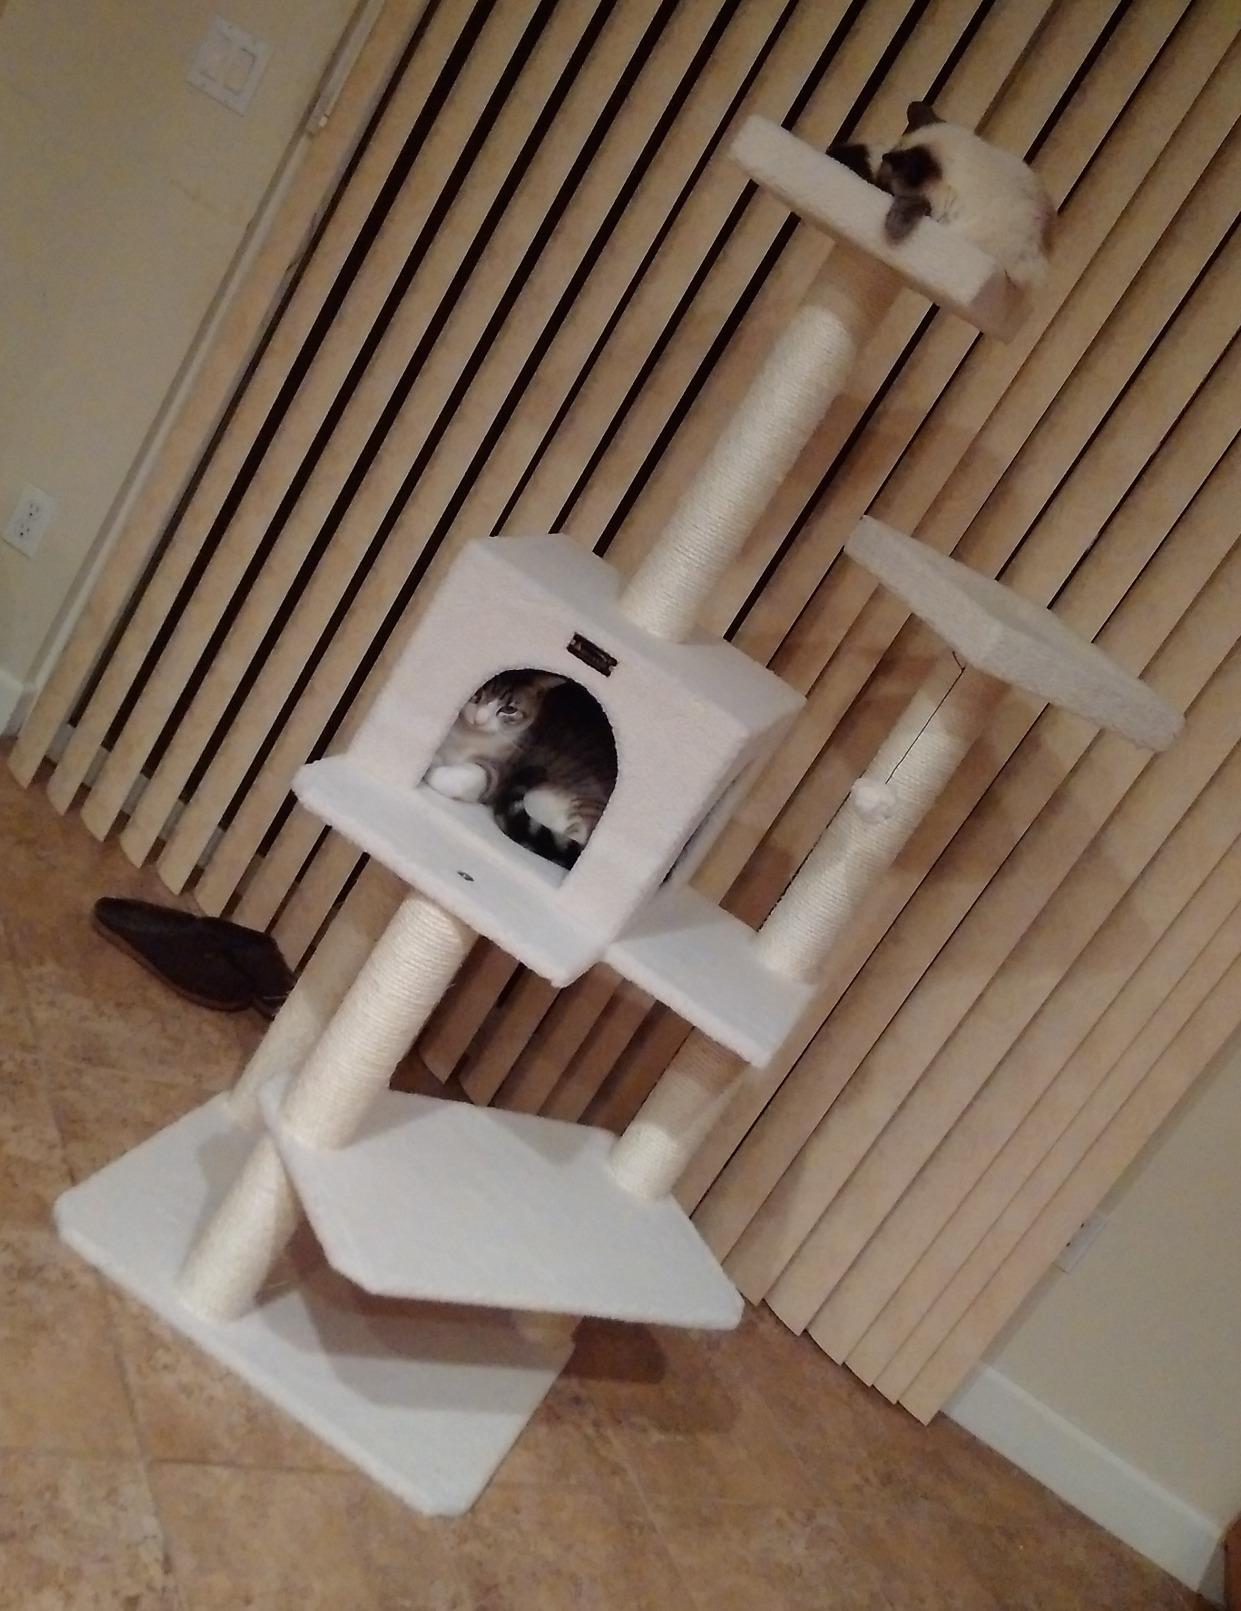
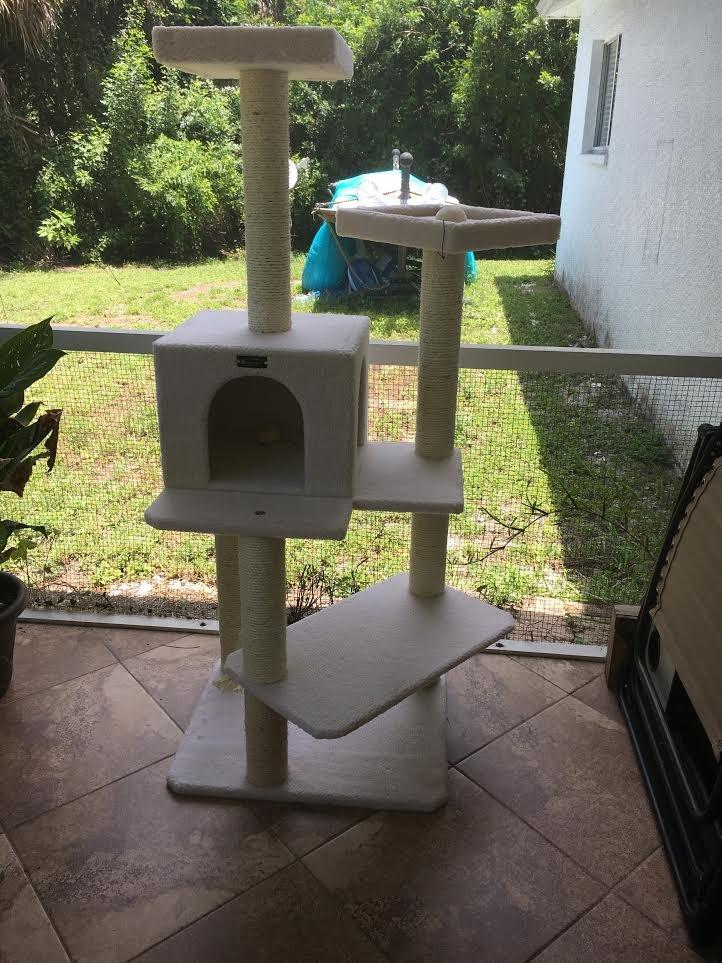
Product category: items_cat tree
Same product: yes